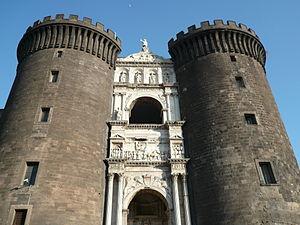
Pere Johan, ou Pere Joan, est un sculpteur d'origine catalane du XVᵉ siècle, de style gothique international. Il est né probablement à Tarragone vers 1397/1398, mort après 1458.